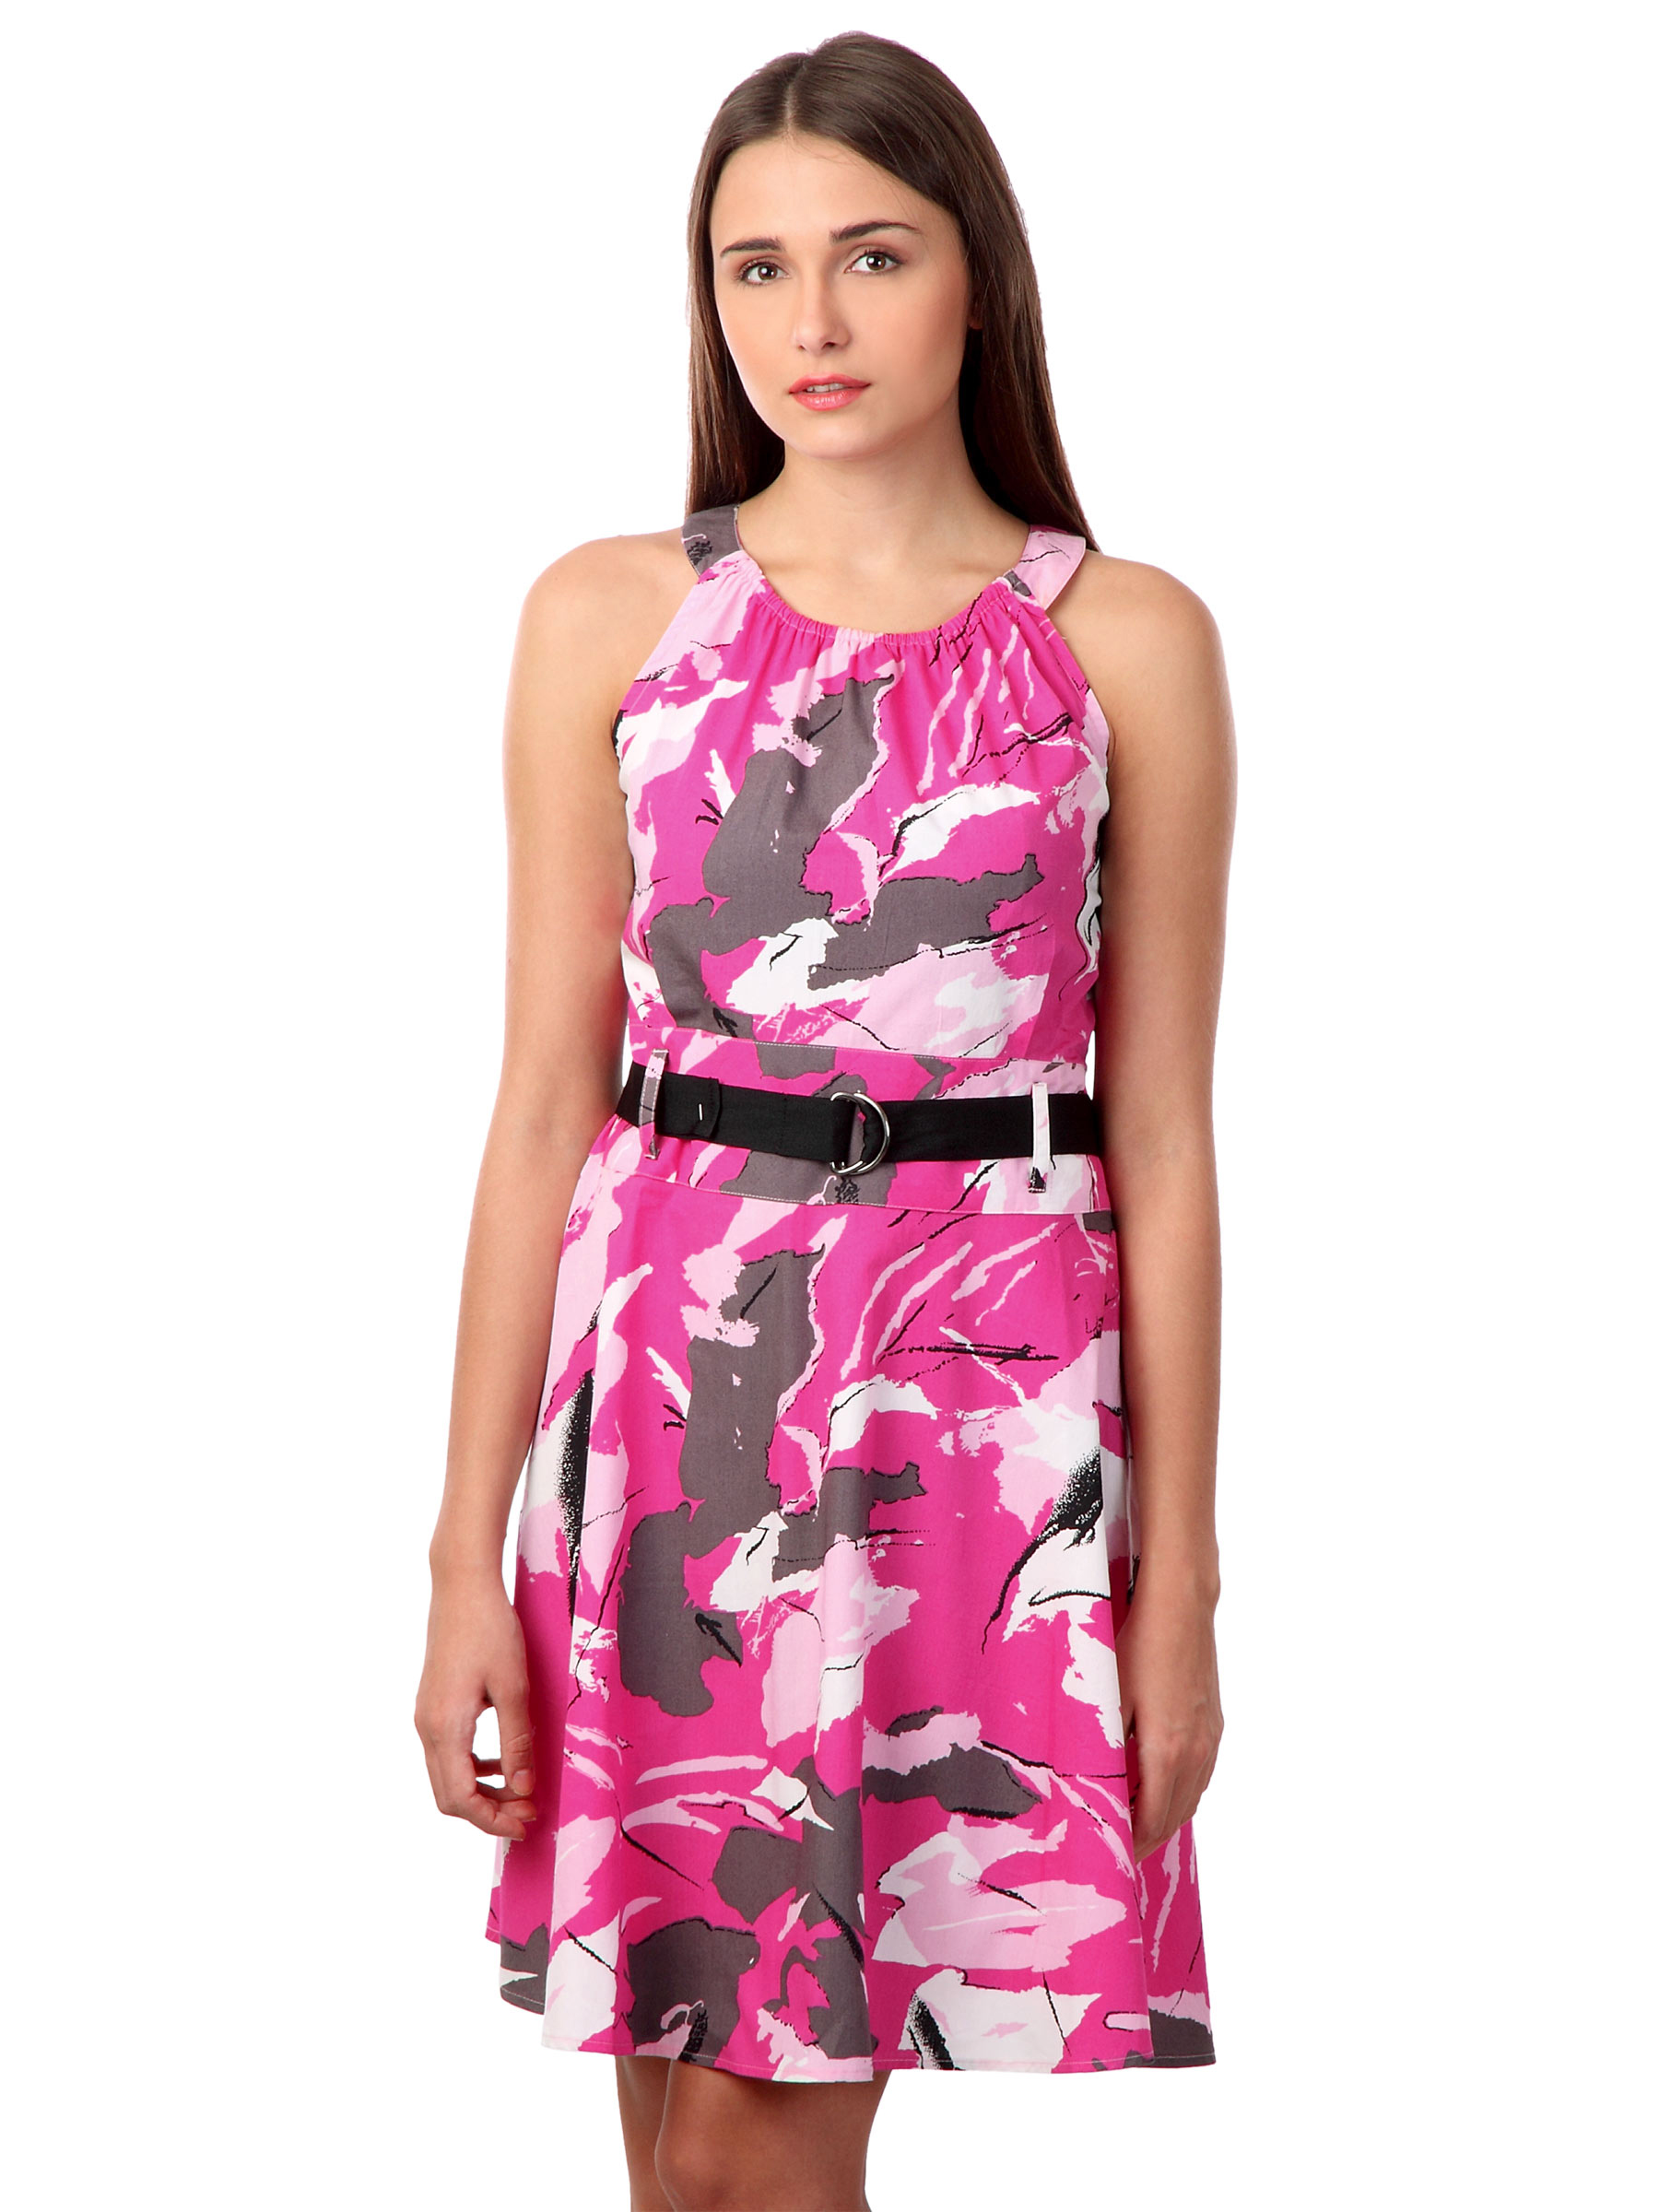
Latin Quarters Women Pink Printed Dress
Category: Apparel / Dress / Dresses
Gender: Women
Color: Pink
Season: Fall 2012
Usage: Casual